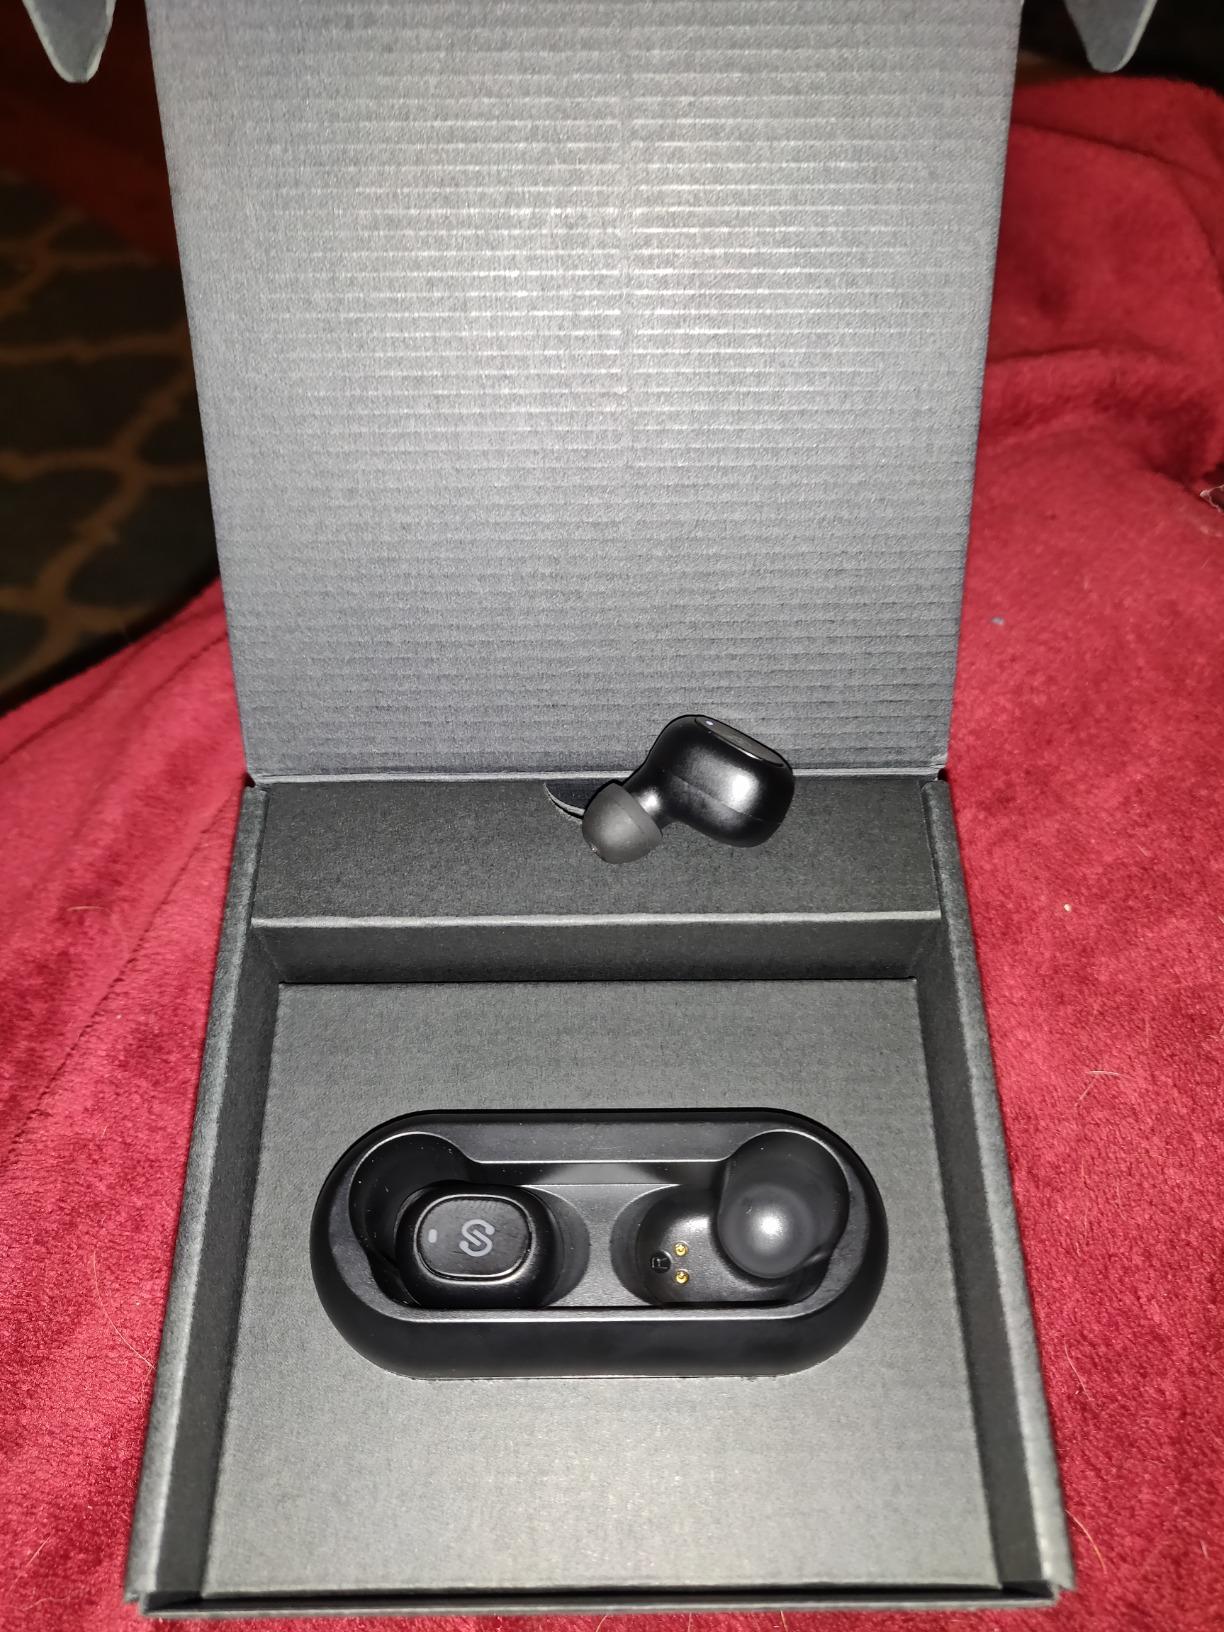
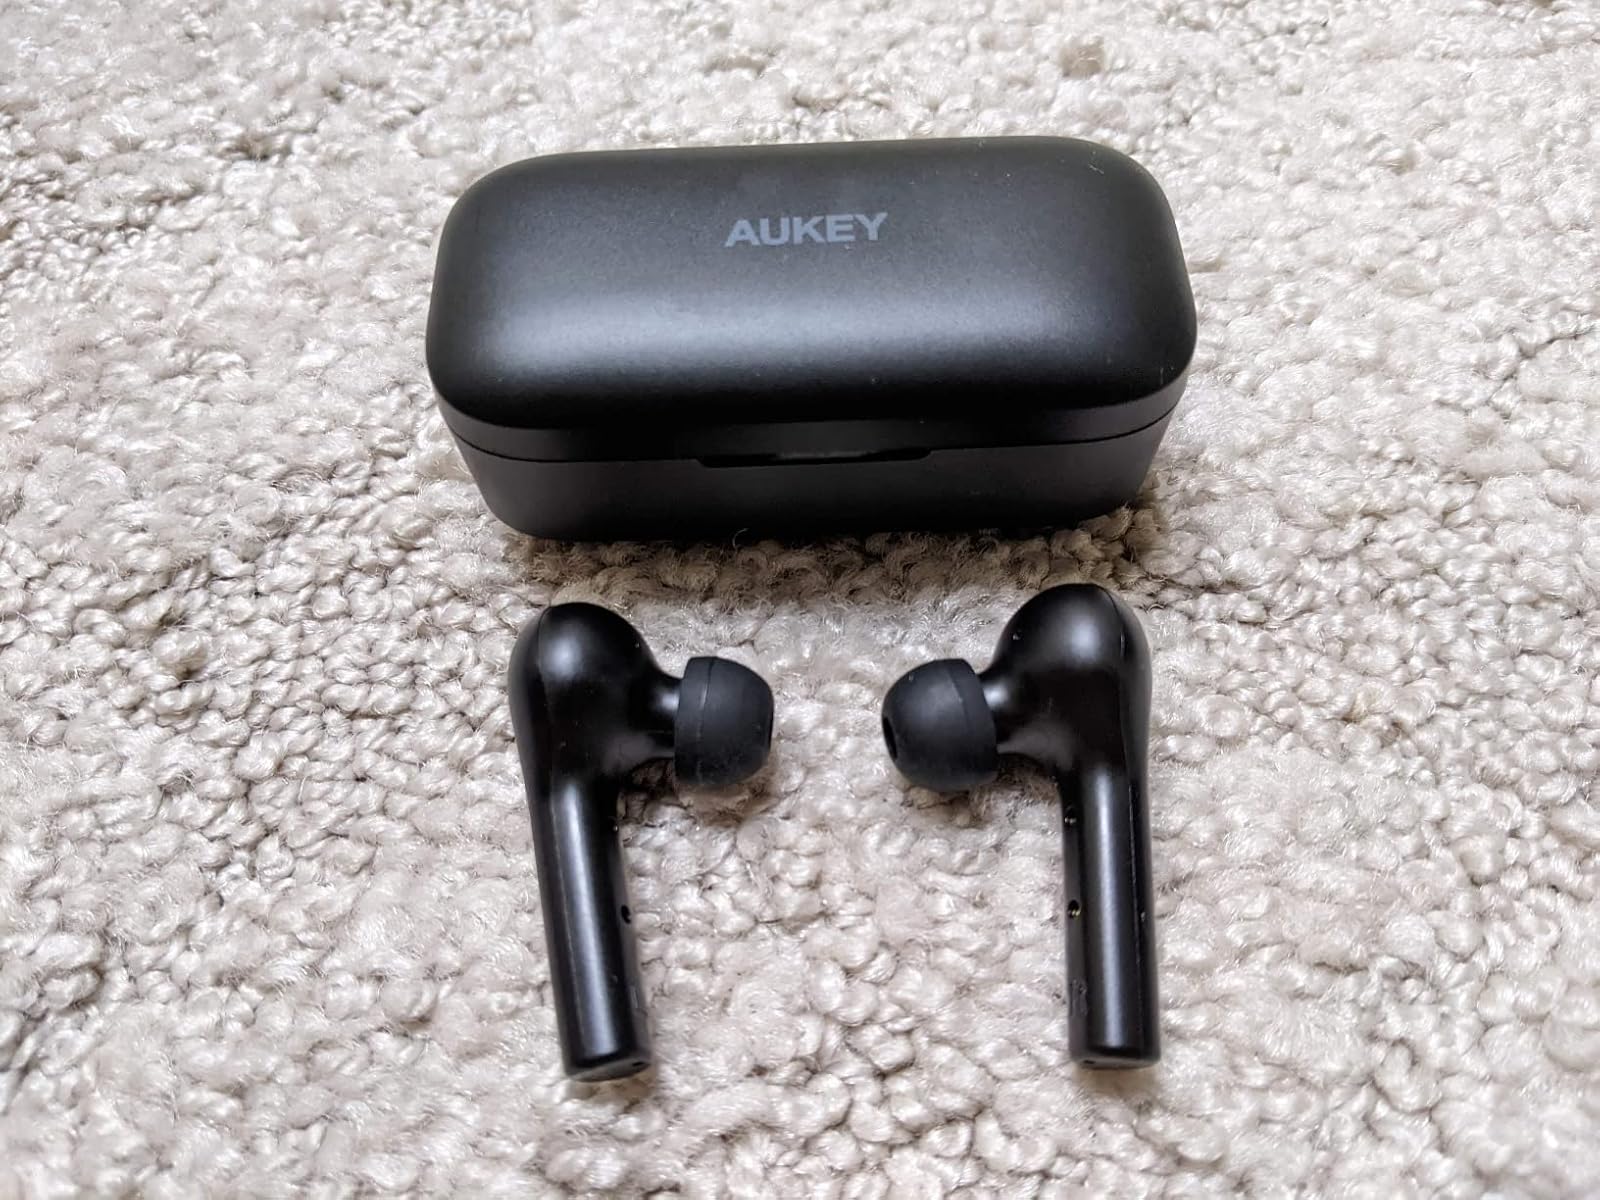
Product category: earbuds
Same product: no